William Kay Blacklock

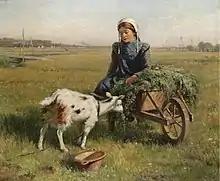
"A Dutch Idyll", 1914

While Blacklock was at Edinburgh School of Art, in 1905, he was commissioned to undertake two paintings to be hung in the chancel of St Andrew's Episcopal Church, Innerleithen; these were to commemorate Reverend J. G. Ferguson. During 1907, Blacklock painted the oil on canvas "Going to Church"; it measures . It was purchased by the National Liverpool Museum the same year it was painted.